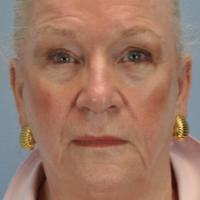
Age group: age 66-80